Hamama

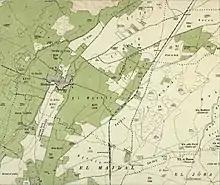
Hamada 1930 1:20,000

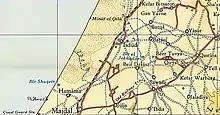
Hamada 1945 1:250,000 (lower left)

In the 1945 statistics Hamama had a population of 5,070; 5,000 Muslims, 10 Christians and 60 Jews, with a total of 41,366 dunams of land, according to an official land and population survey. Of this, 1,356 dunams were used for citrus and bananas, 4,459 dunams were for plantations and irrigable land, 28,890 for cereals, while 167 dunams were built-up (urban) land.